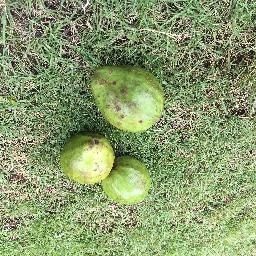
Fruit: Guava
Quality: Good